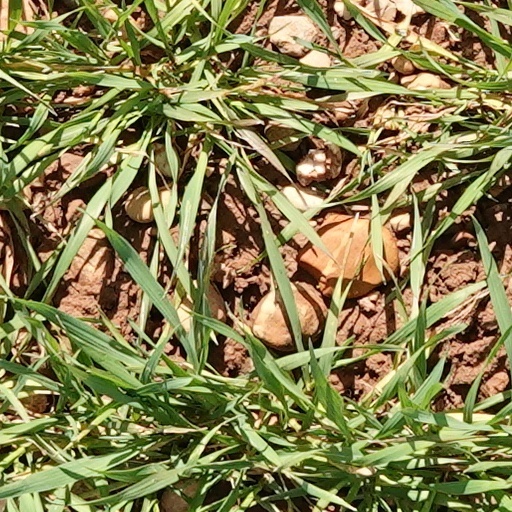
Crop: wheat